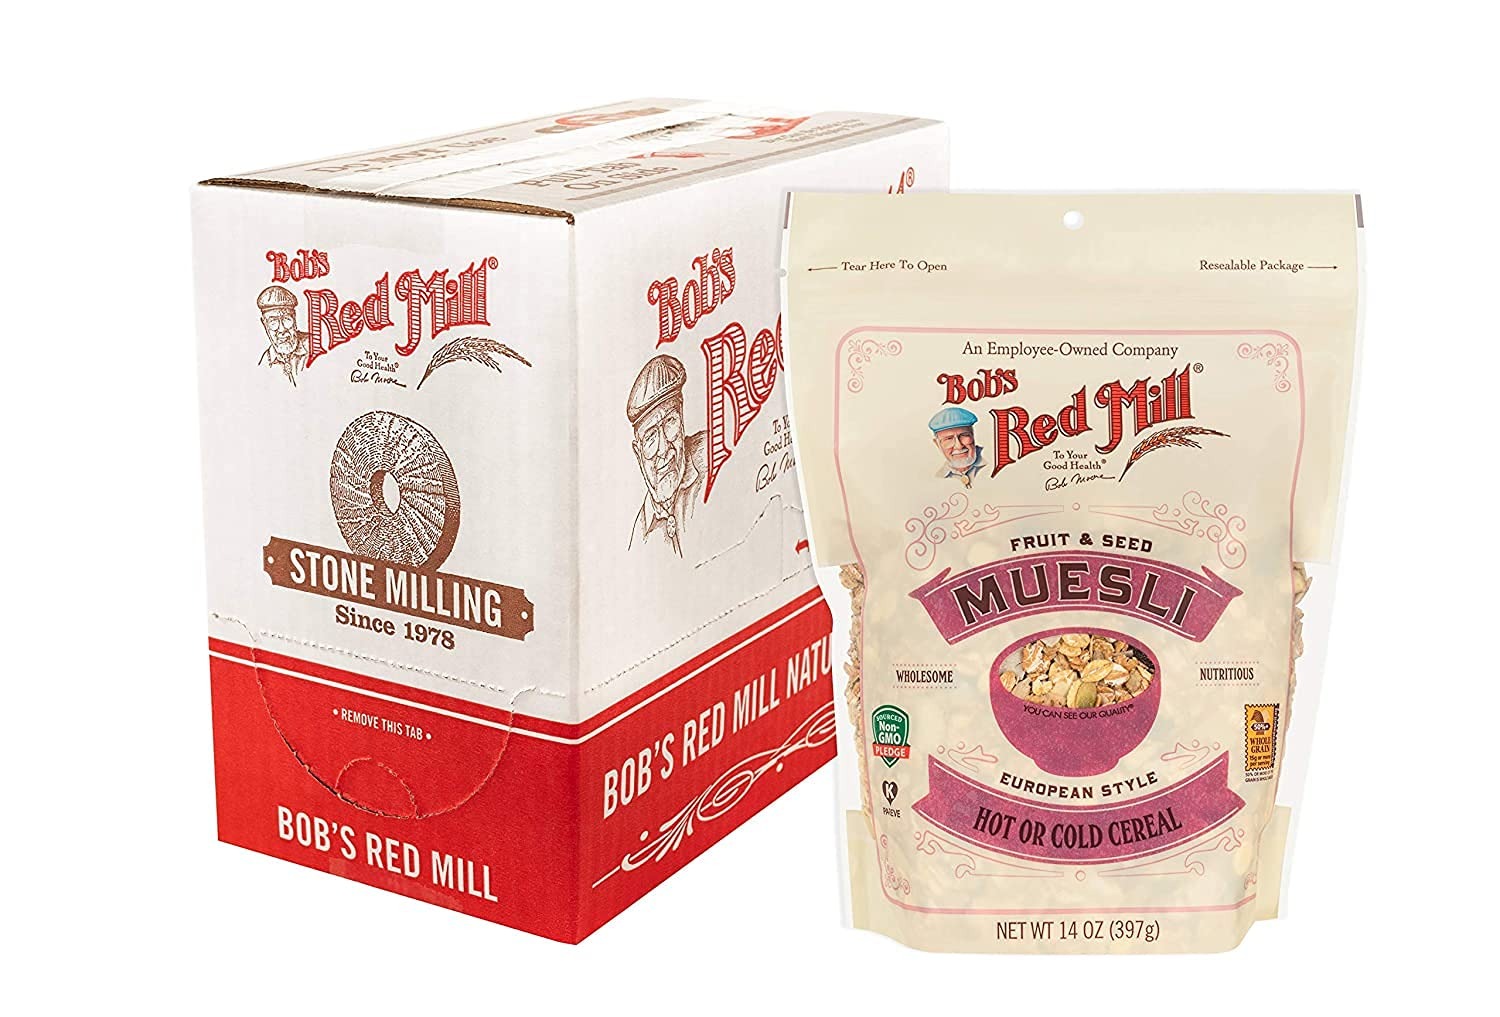
Item Name: Bob's Red Mill Fruit & Seed Muesli ~ 2 Pack - 14oz
Bullet Point 1: WHOLE GRAIN GOODNESS: Our Fruit & Seed Muesli is a delightful mix of whole grains, dried fruit, and nuts and seeds
Bullet Point 2: SIMPLE & DELICIOUS: Enjoy Fruit & Seed Muesli hot or cold with milk, water, juice or yogurt; or soak in yogurt or milk overnight
Bullet Point 3: GOOD SOURCE OF FIBER: One serving provides 11% of your daily value of fiber, an important nutrient
Bullet Point 4: NON-GMO: Non-GMO Project Verified; we’ve always been committed to sourcing raw materials that are not modified through genetic engineering
Bullet Point 5: BOB'S RED MILL: Make folks a little happier: it’s the idea that keeps our stone mills grinding to fill every bag with wholesome goodness
Value: 1.0
Unit: Count

Price: 10.975